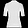
Label: T - shirt / top